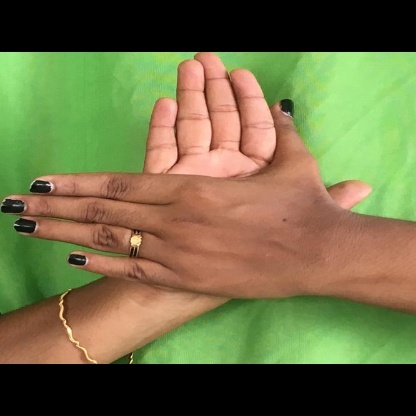
Mudra: Chakra